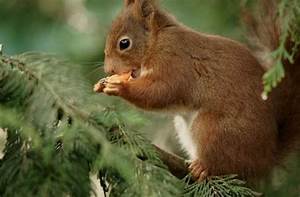
Label: squirrel